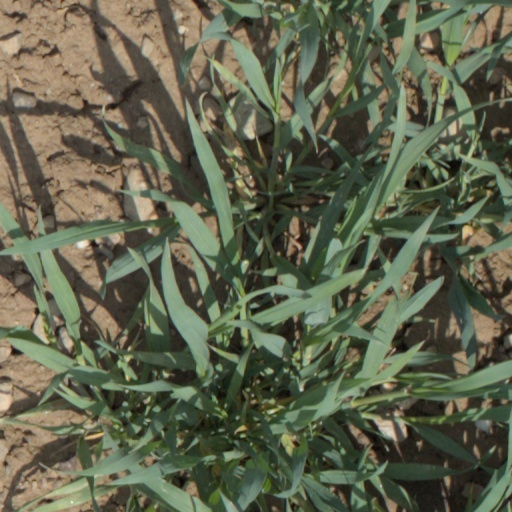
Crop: wheat